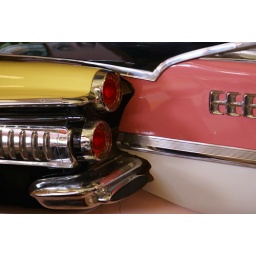
Old car quarter panels hanging on a wall in Austin, TX cafe.